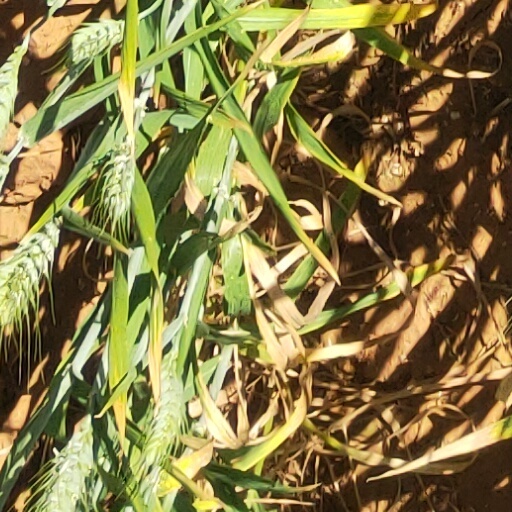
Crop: wheat